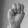
ASL letter: M